Taiping, Perak

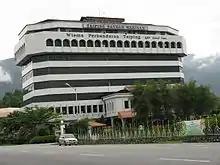
Taiping Municipal Council

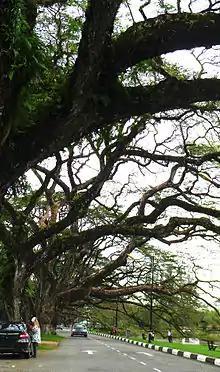
The iconic raintrees (Albizia saman) along the road around Taiping Lake Gardens that have been there since the British colonial times over a hundred years ago. The trees have been the subject of local conservationists efforts to protect them against removal by the municipal council for a new development.

Taiping lies 23m above sea level situated on a plain to the west of the Bintang Mountains. Perak's capital city, Ipoh, is approximately southeast of the town, while George Town, the capital city of the neighbouring state of Penang, lies away to the northwest.